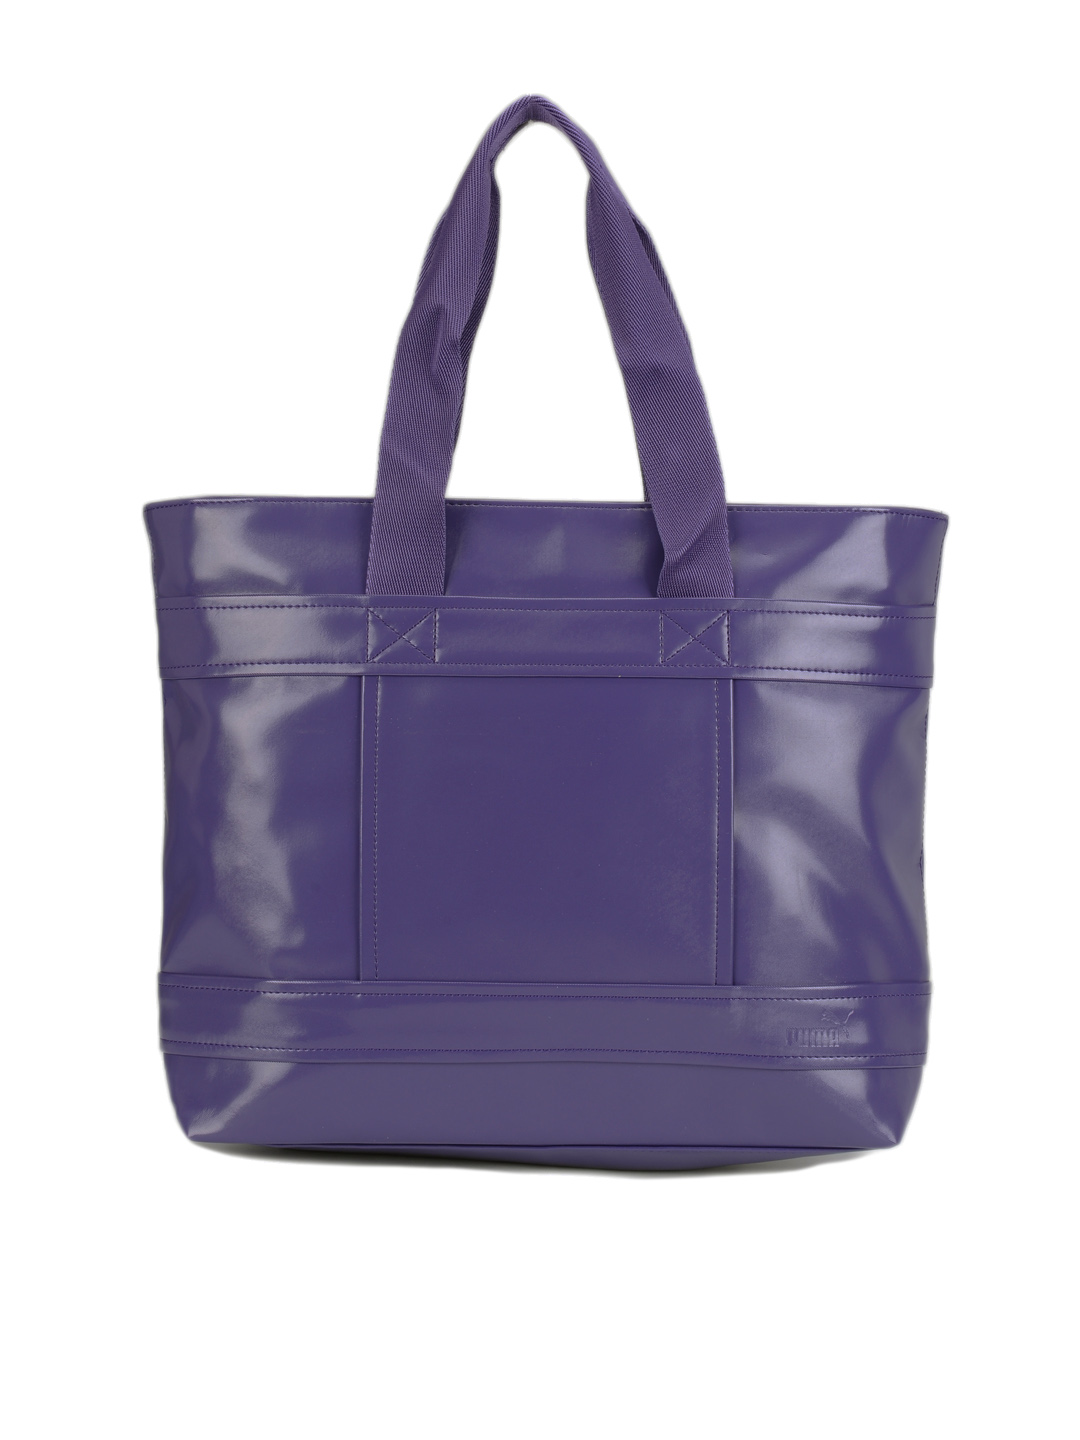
Puma Purple Kenobi II Tote Bag
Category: Accessories / Bags / Handbags
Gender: Women
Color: Purple
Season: Summer 2012
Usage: Casual